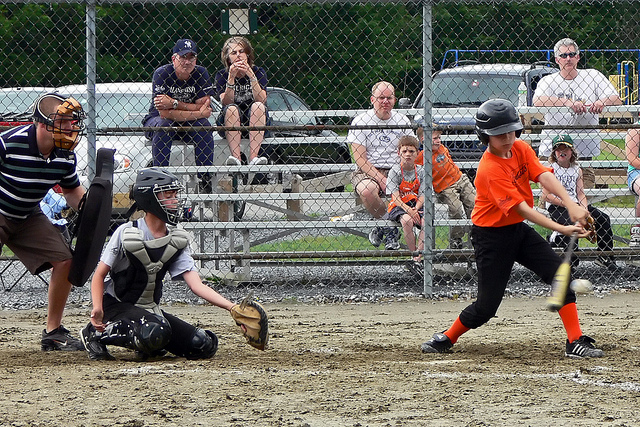
những cậu bé đang thi đấu bóng chày ở trên sân